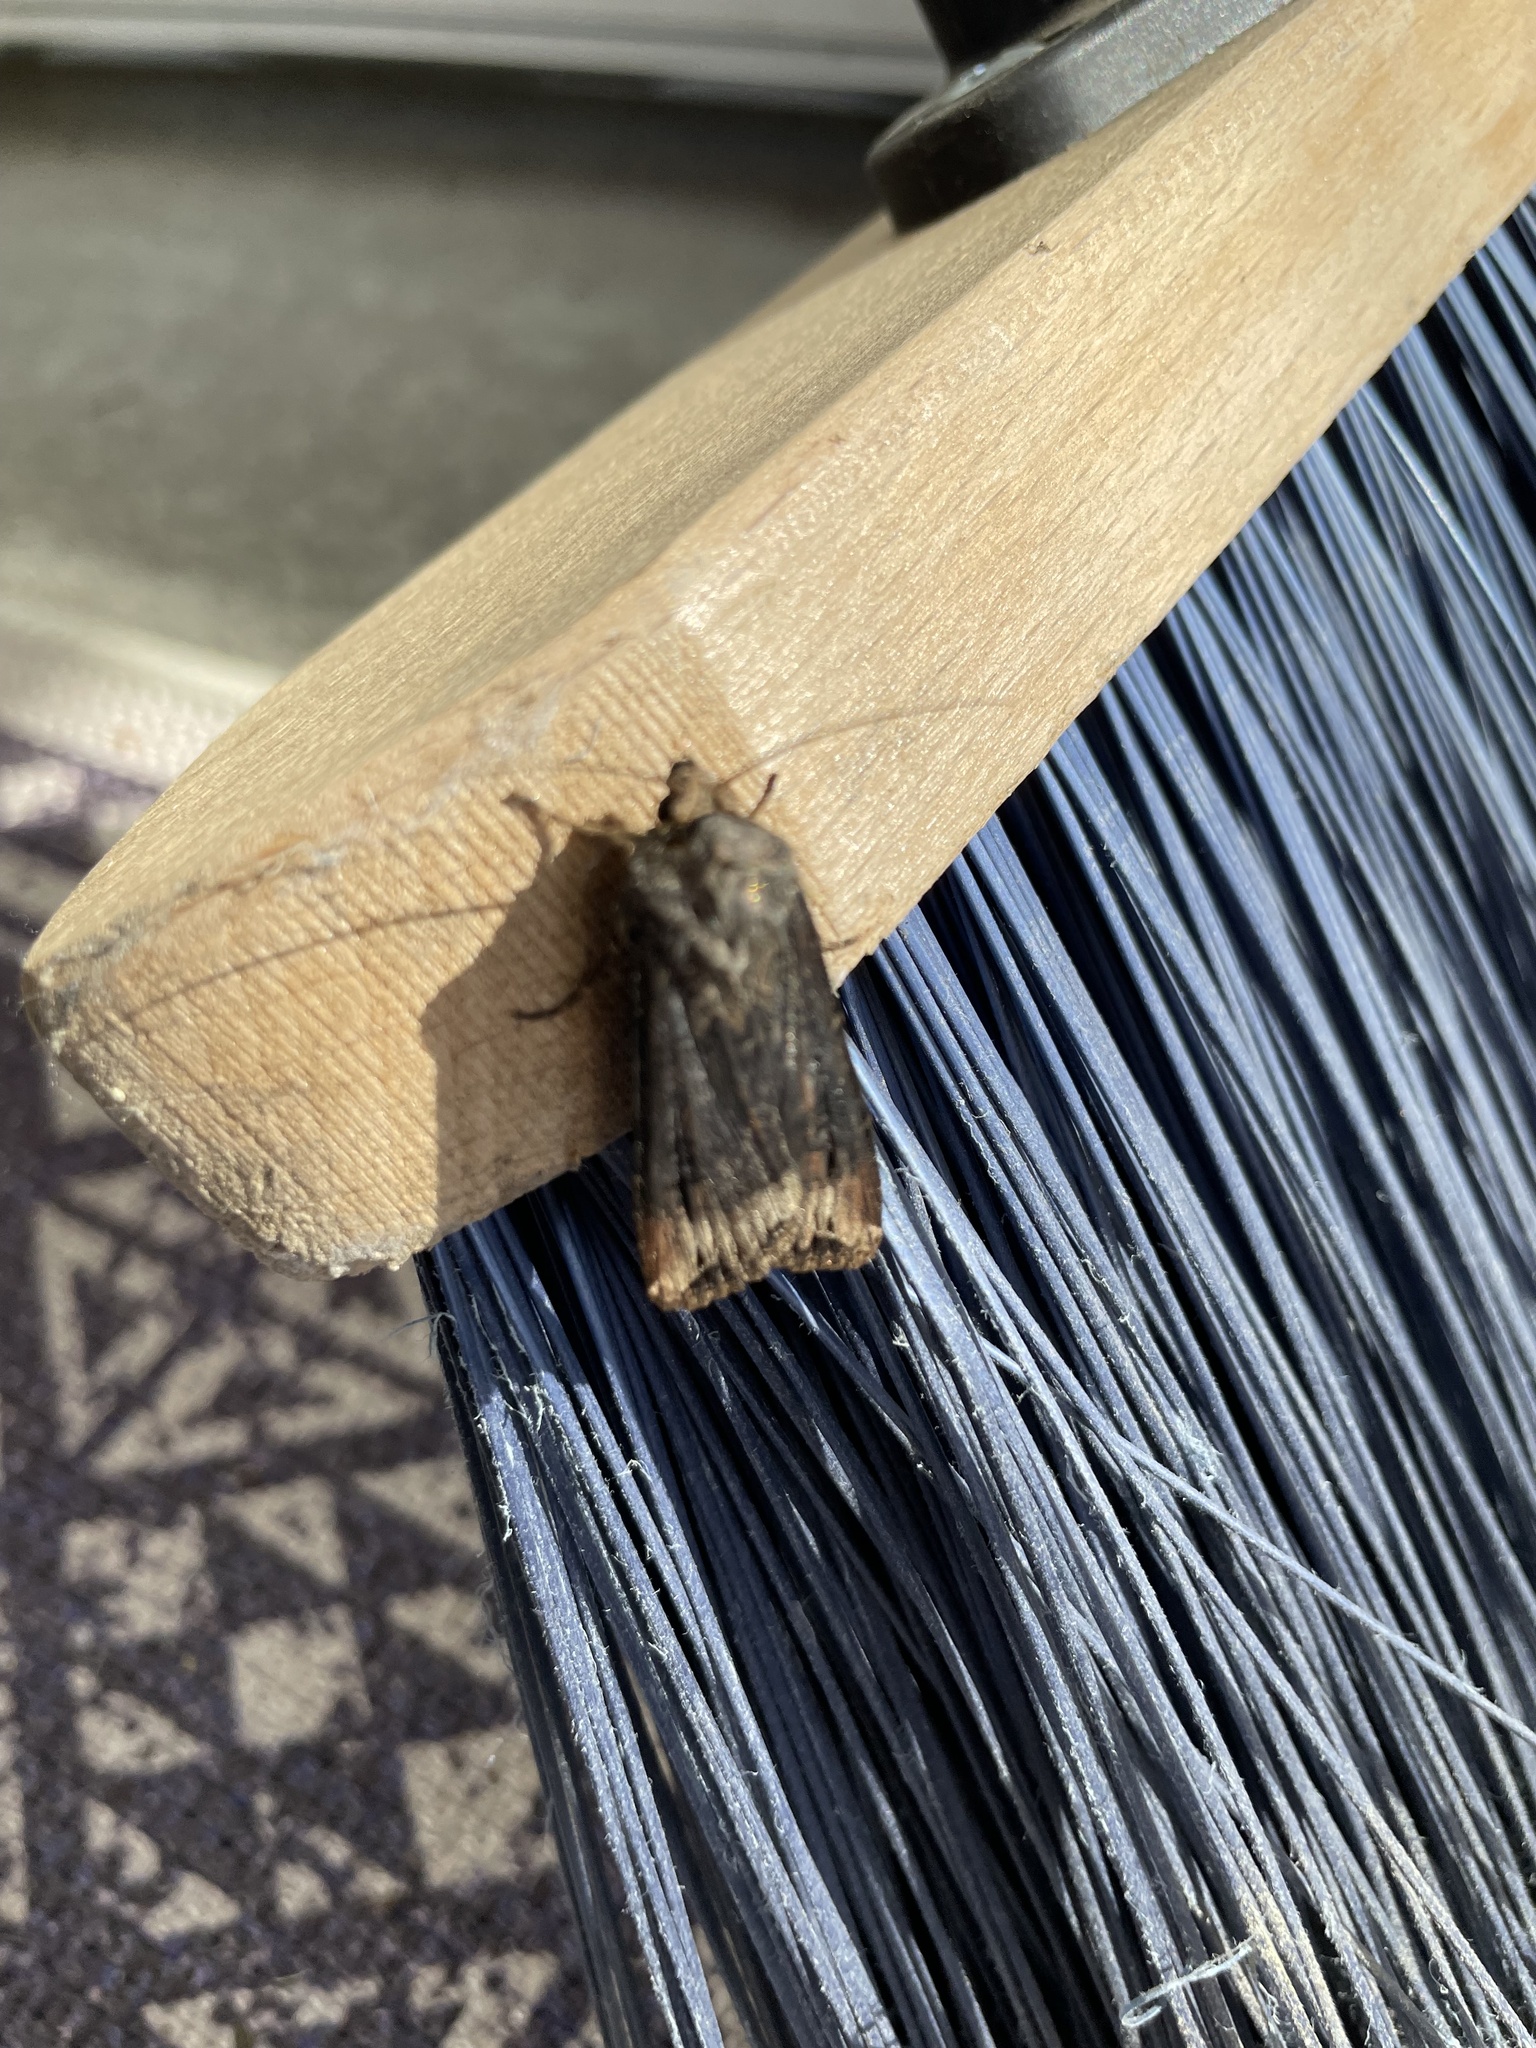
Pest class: cutworms